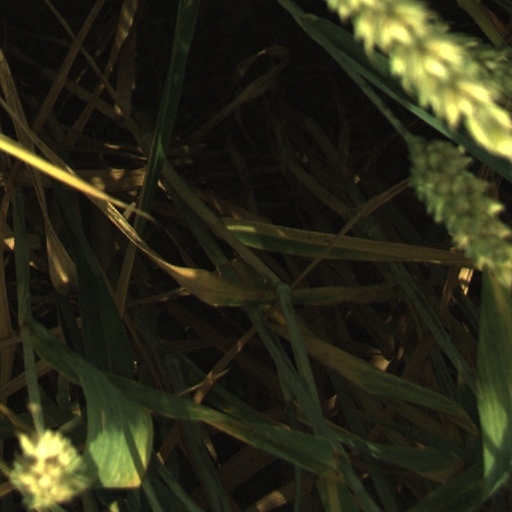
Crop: wheat